Royal Regiment of Fusiliers

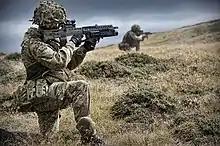
First Fusiliers in the Falklands

The King's Colour of each battalion of the regiment is identical except for the battalion numeral. The field of this Colour is blue which is the same as the facing colour of the Regiment. The Regimental title is in gold in a crimson circle within a Union Wreath of roses, thistles and shamrocks. The Regimental title is in gold in a crimson circle within a Union Wreath of roses, thistles and shamrocks. St George within the Garter, which is the centre badge, is on a crimson ground within the circle. The whole is ensigned with St Edward’s Crown. Forty battle honours, 20 in respect of World War I and 20 in respect of World War II, are borne on scrolls in gold in three groups of six honours on each horizontal arm of St George’s Cross and one group of four honours on the lower vertical arm of the Cross. Honours are emblazoned in chronological order by theatres across the horizontal arm of the Cross and vertically on the lower arm of the Cross. The fringe is of crimson and gold alternate strands. Honorary distinction badges of the four former regiments are borne in each canton of the Colour: